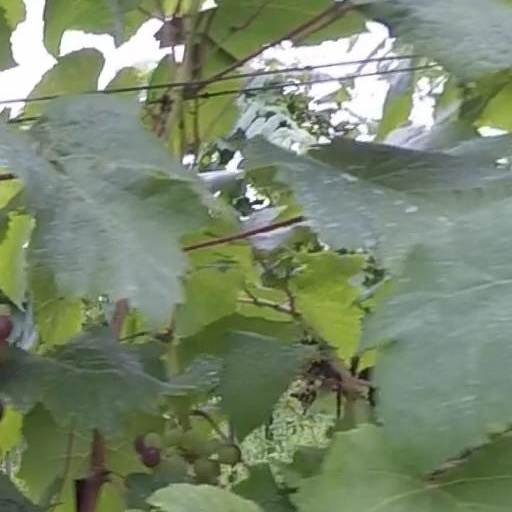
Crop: grape